Revolutionary Insurgent Army of Ukraine

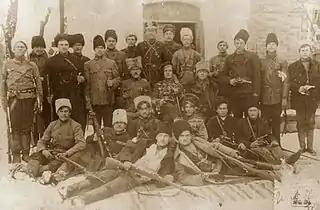
Insurgent Army combat group, headed by Fedir Shchus (center)

Despite their lack of supplies and isolation from the Bolsheviks, the Makhnovists mounted a counter-offensive against the White positions at Yuzovka. With the previously Bolshevik-held section of the front at Grishino left unmanned, the Kuban Cossacks took the opportunity to attack Huliaipole, which they took after "bitter fighting" with the local insurgents. Attempts by Huliaipole's local peasantry to resist the White attack, armed only with farming tools and a few rifles, were met with a massacre at the hands of the Cossacks. This surprise attack forced the insurgents to retreat from Mariupol and even give up Huliaipole to the Cossacks. It was then that the Makhnovists first learnt of Trotsky's declaration of war against them, but they continued to focus their attention of the White offensive, with Makhno even resigning his post in an attempt to appease the Bolsheviks. On 8 June, Trotsky responded with a hail of attacks against the Makhnovists, relishing the fall of Huliaipole to the Whites and declaring that "Makhno's rebellion is in the process of liquidation." Despite the rebuff, the following day, Makhno again attempted to offer the Bolsheviks his resignation and the subordination of the insurgent forces to the Red Army high command, reaffirming the terms of the alliance.